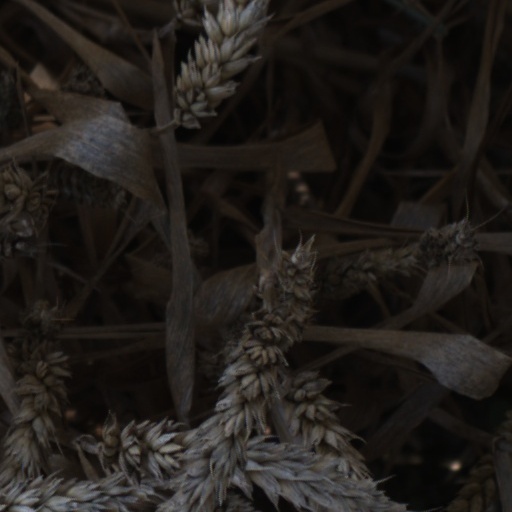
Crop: wheat